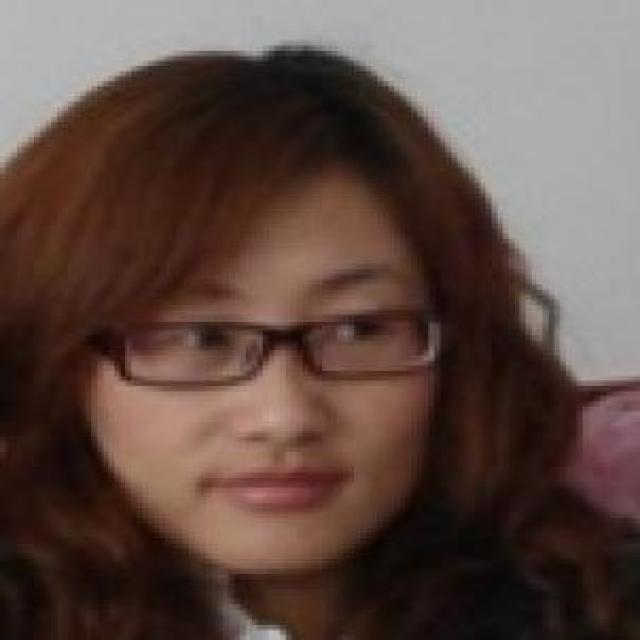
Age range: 21-44